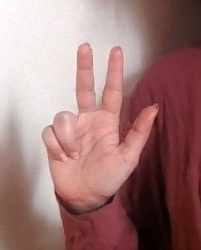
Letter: al